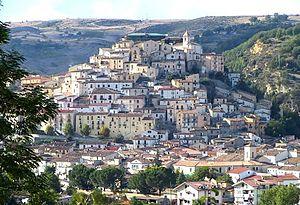
Calvello est une commune italienne d'environ 2 000 habitants, située dans la province de Potenza, dans la région Basilicate, en Italie méridionale, connue pour sa production traditionnelle de la céramique artistique.